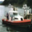
Label: ship